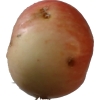
Label: Apple 10